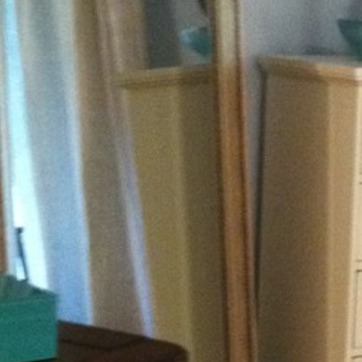
Material: mirror